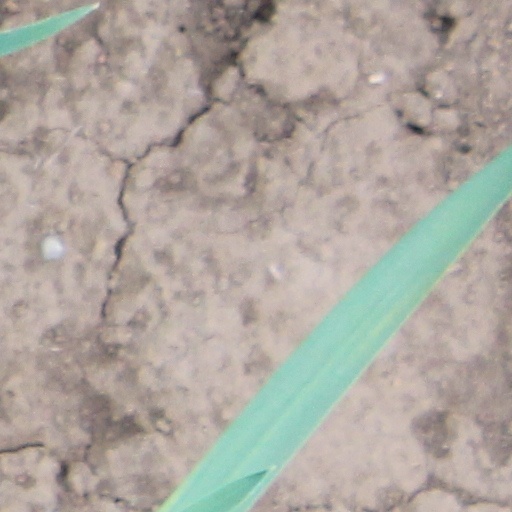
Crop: wheat